Pasta

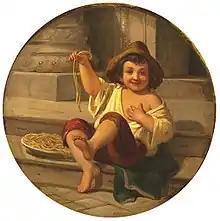
"Boy with Spaghetti" by Julius Moser,

Evidence of Etruscans making pasta dates back to 400 BCE. The first concrete information on pasta products in Italy dates to the 13th or 14th centuries. In the 1st-century writings of Horace, (: ) were fine sheets of fried dough and were an everyday foodstuff. Writing in the 2nd century, Athenaeus of Naucratis provides a recipe for which he attributes to the 1st-century Chrysippus of Tyana: sheets of dough made of wheat flour and the juice of crushed lettuce, then flavored with spices and deep-fried in oil. An early 5th-century cookbook describes a dish called that consisted of layers of dough with meat stuffing, an ancestor of modern-day lasagna. However, the method of cooking these sheets of dough does not correspond to the modern definition of either a fresh or dry pasta product, which only had similar basic ingredients and perhaps the shape.